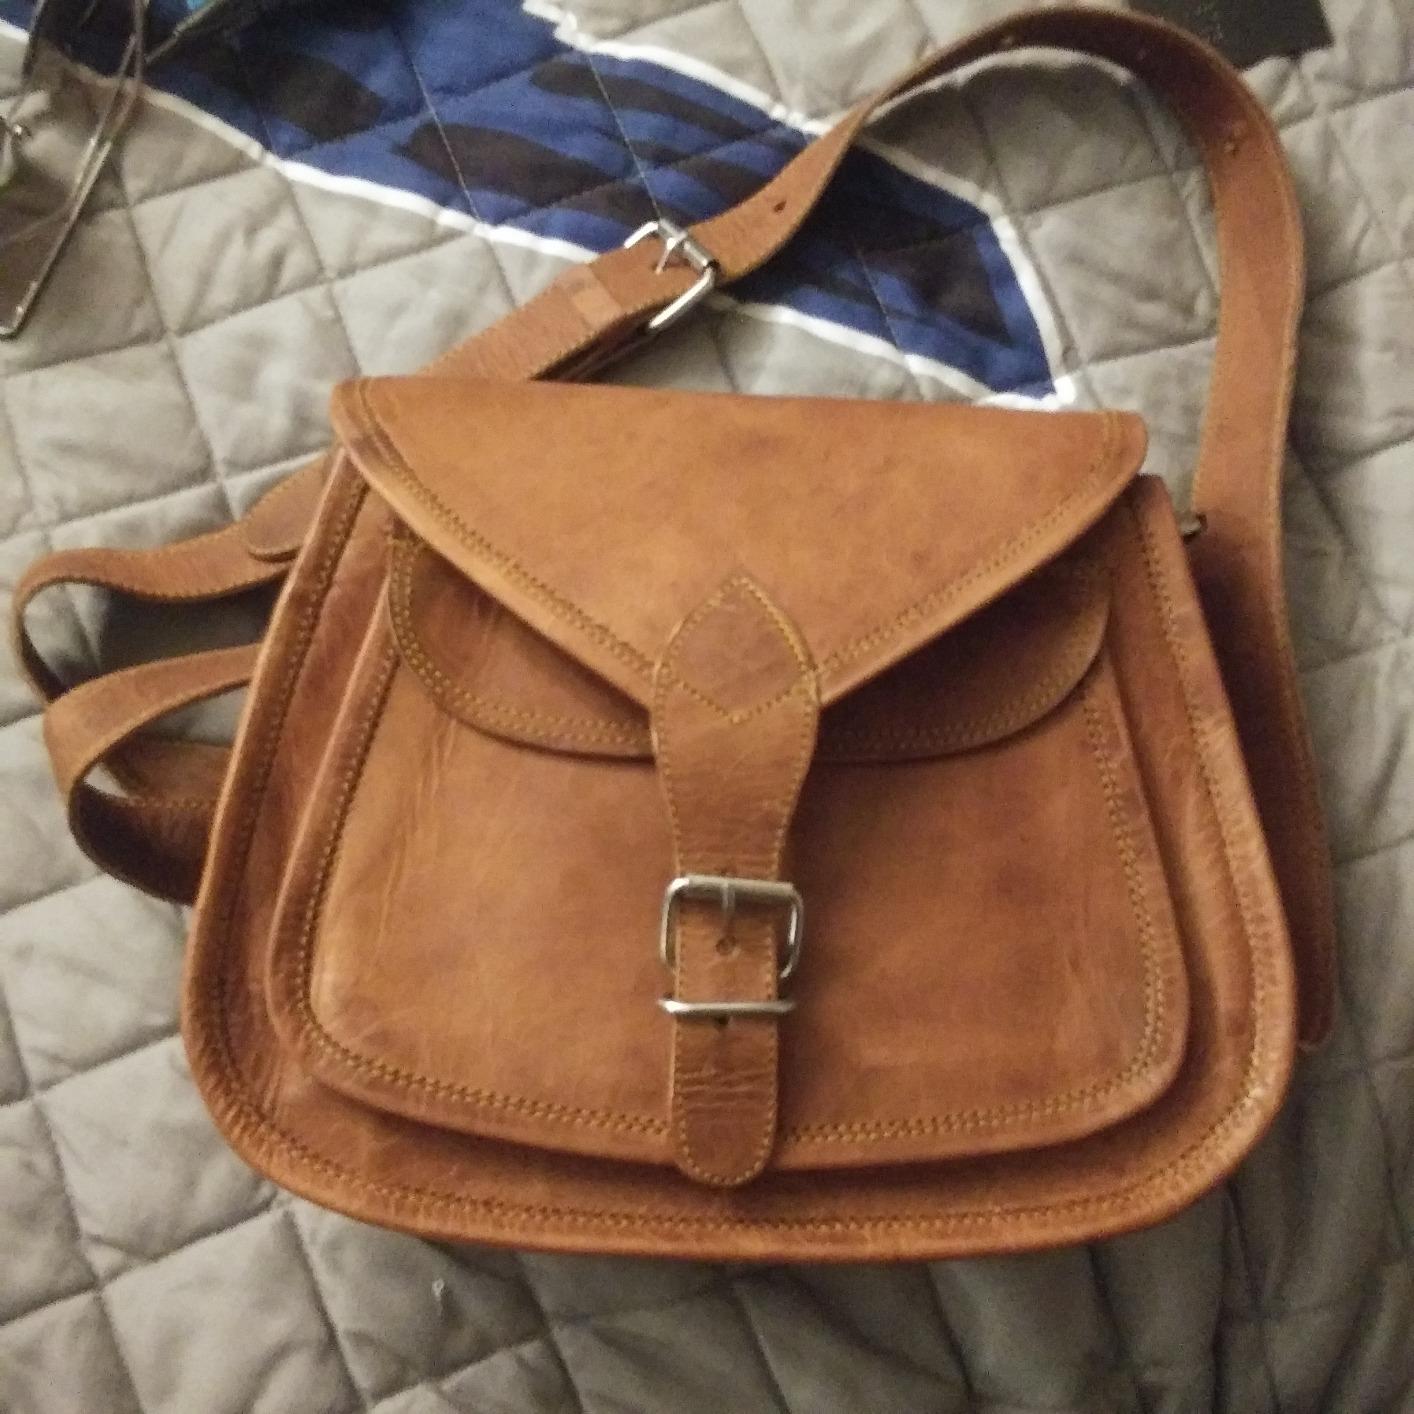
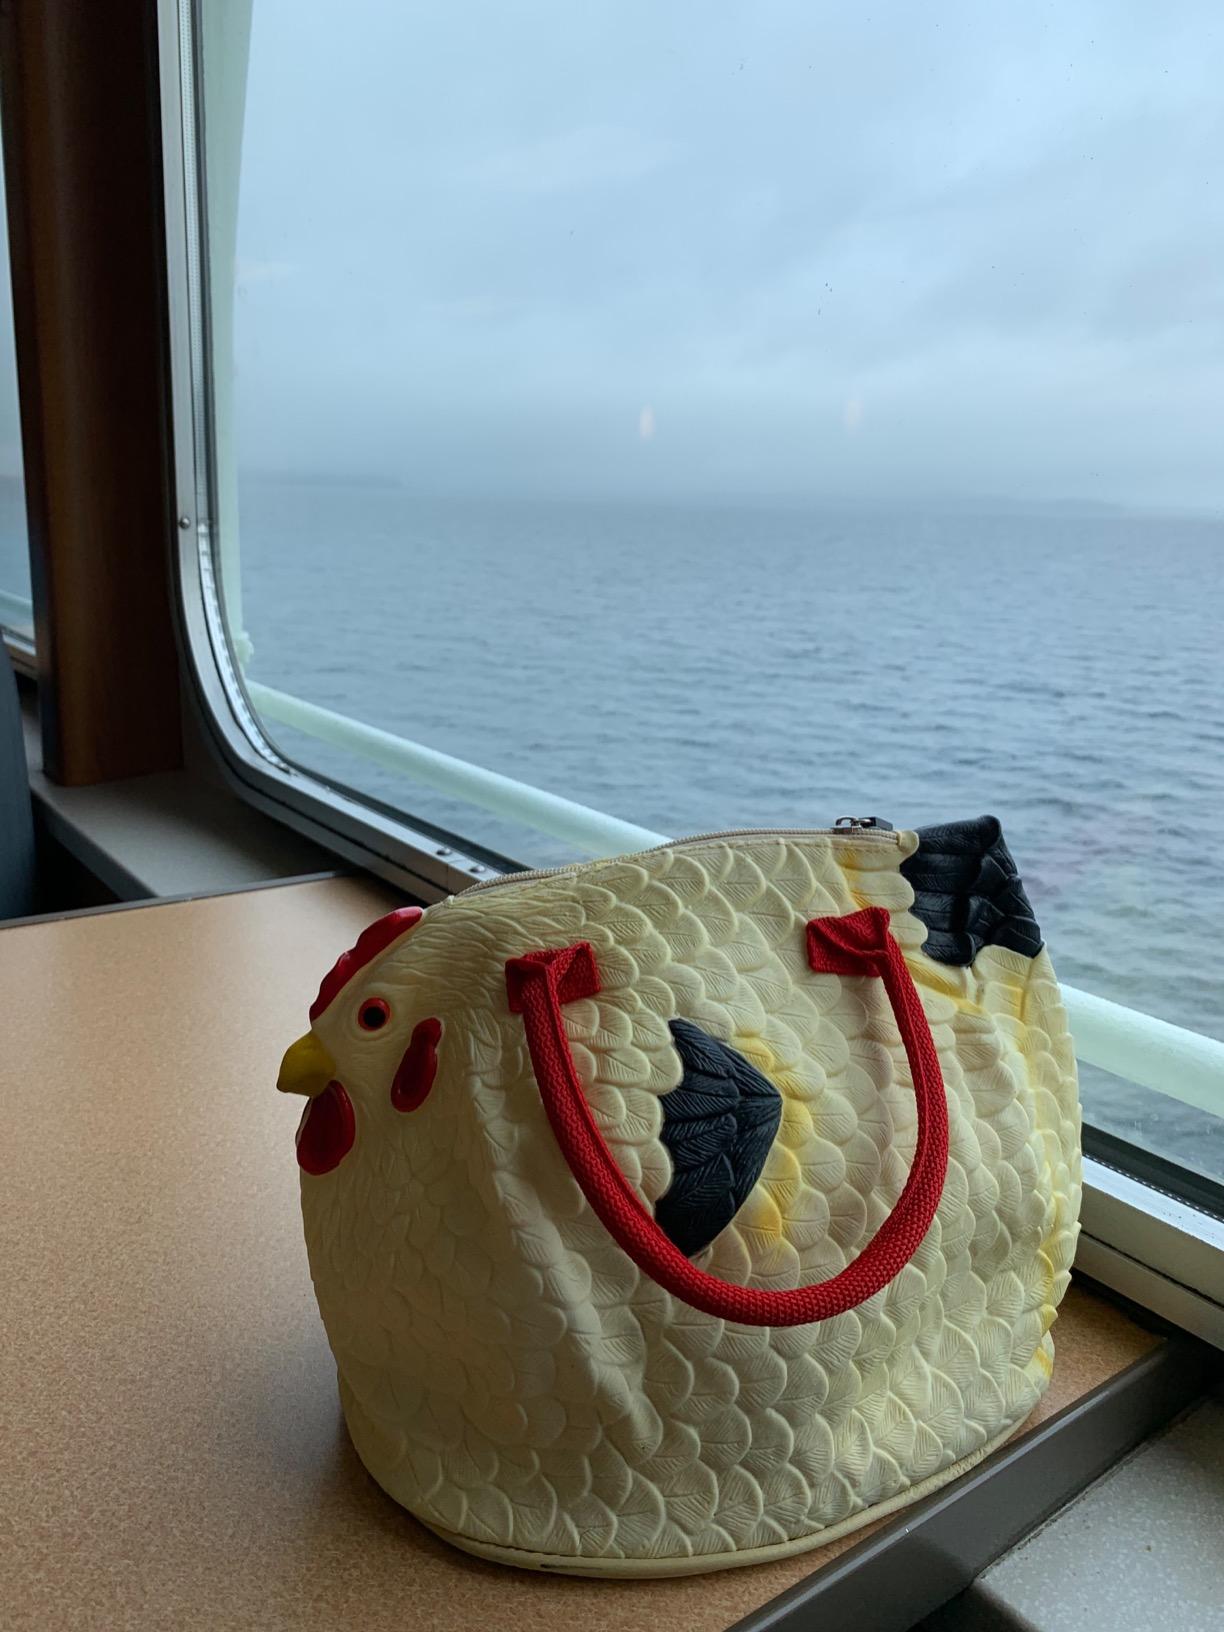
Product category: accessories_handbag
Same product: no